The Adventures of Prince Achmed

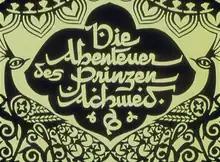
Title card

The Adventures of Prince Achmed is a 1926 German animated fairytale film, written and directed by Lotte Reiniger. Since two earlier Quirino Cristiani films are lost, it remains the oldest surviving animated feature film. The plot is based on elements from several "One Thousand and One Nights" stories, such as "Aladdin," "Ahmed and Paribanou", and "The Ebony Horse".